Pierre-Philippe Mignot

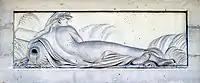
bas-relief of a naiad by Pierre-Philippe Mignot, Fontaine des Haudriettes (Paris), 1764

At the Académie royale de peinture et de sculpture (Royal Academy of Painting and Sculpture), he was a pupil of Antoine François Vassé (father of Louis-Claude Vassé), and Jean-Baptiste Lemoyne. He won the Prix de Rome second prize for sculpture in 1738 for "David présenté à Sâtil" and in 1739 for "Jezebel mangée par ses chiens" both in bas-relief, and the first grand prix in 1740 with "Abigaïl aux pieds de David". He was a resident at the Villa Medici between June 1742 and November 1743. Mignot returned to France in July 1746, and submitted 1747 "Sleeping Venus" to the Académie, but never became an academician. He exhibited at the Salon in Paris from 1757 to 1765.